2012 phenomenon

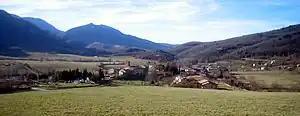
A small village in a green field stands before a low, blue mountain peak

Author Graham Hancock, in his book "Fingerprints of the Gods", interpreted Coe's remarks in "Breaking the Maya Code" as evidence for the prophecy of a global cataclysm. Filmmaker Roland Emmerich later credited the book with inspiring his 2009 disaster film "2012".